Crouch End

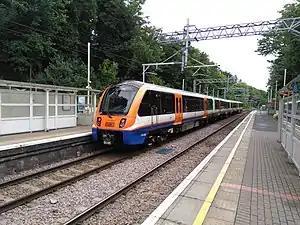
A London Overground train at Crouch Hill station.

Hornsey Station is to the north of Crouch End. Harringay Station is to the east. to the south is Finsbury Park Station. All three are managed and served by Great Northern.